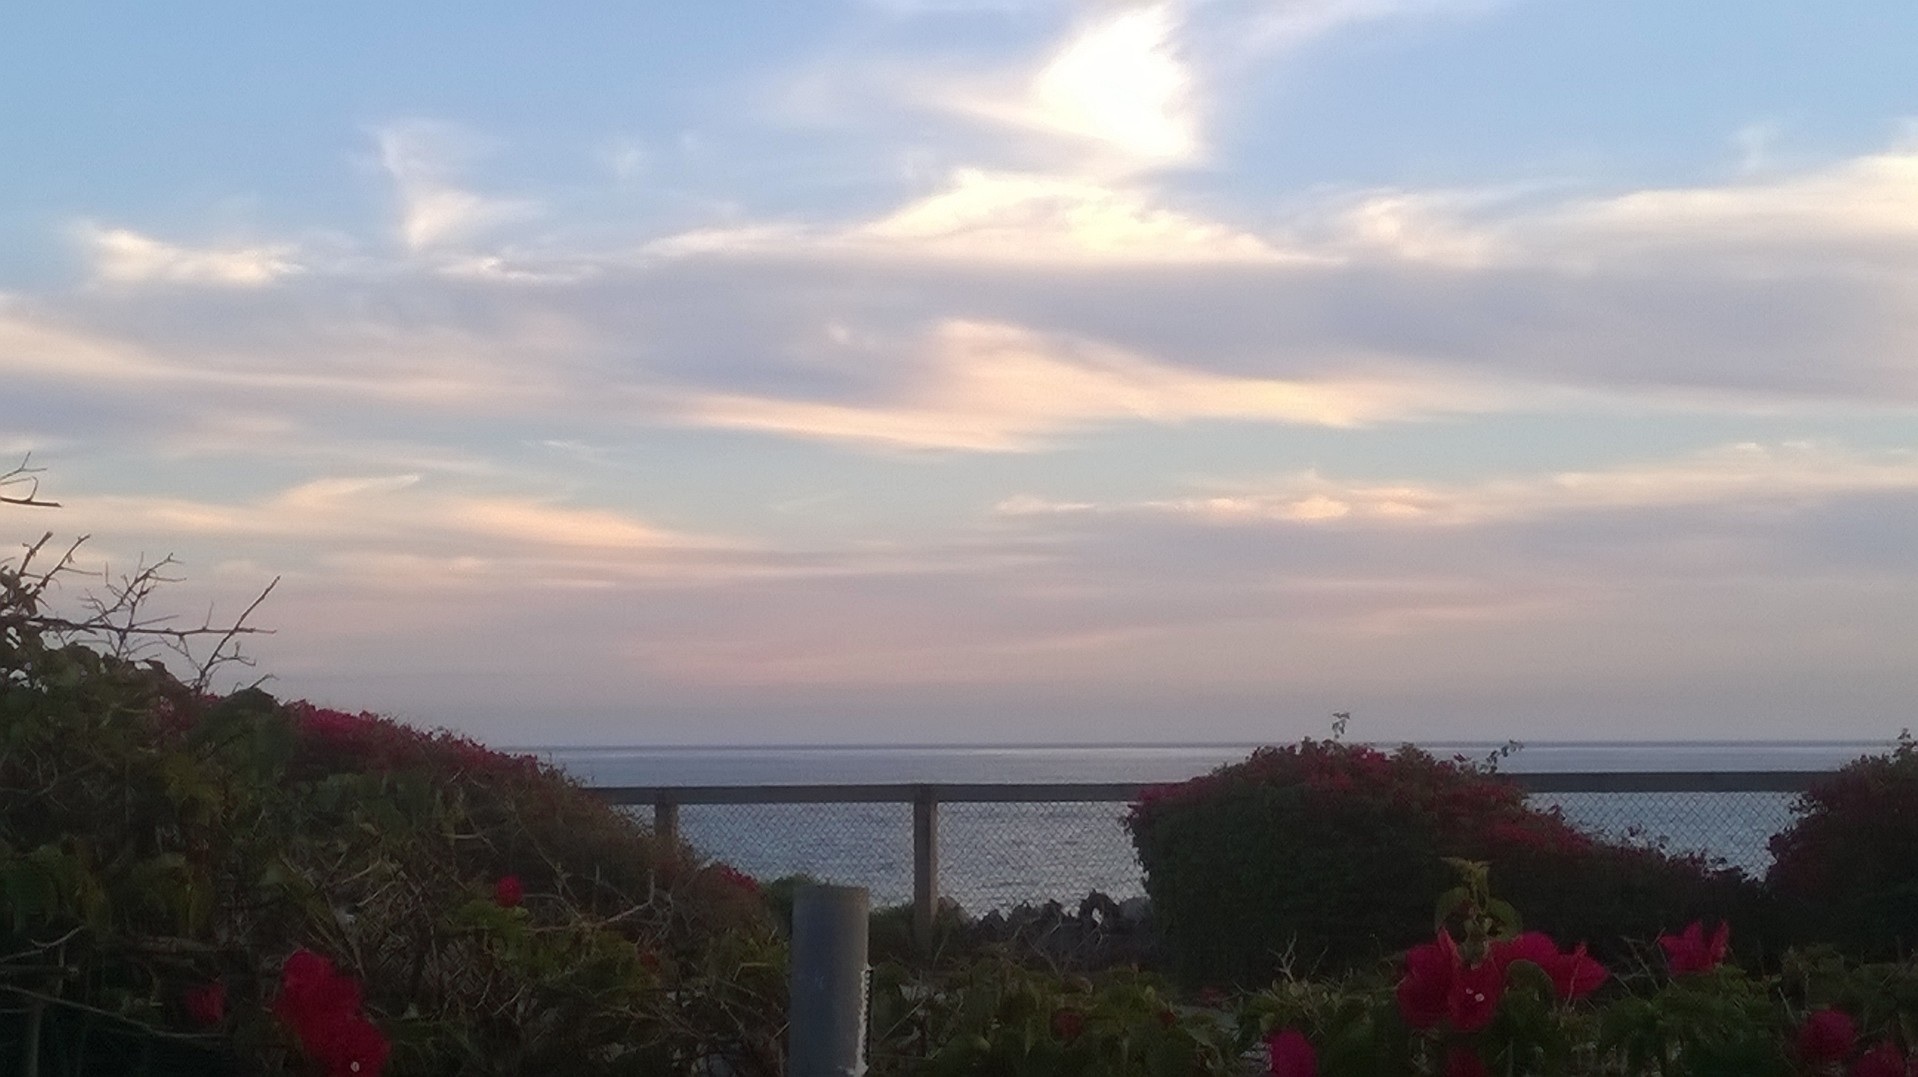
sea, horizon, cloud, sky, sunset, morning, flower, dawn, dusk, evening, afterglow